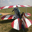
Label: airplane